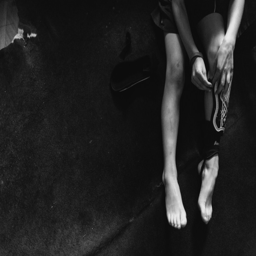
a day in the life with person of person